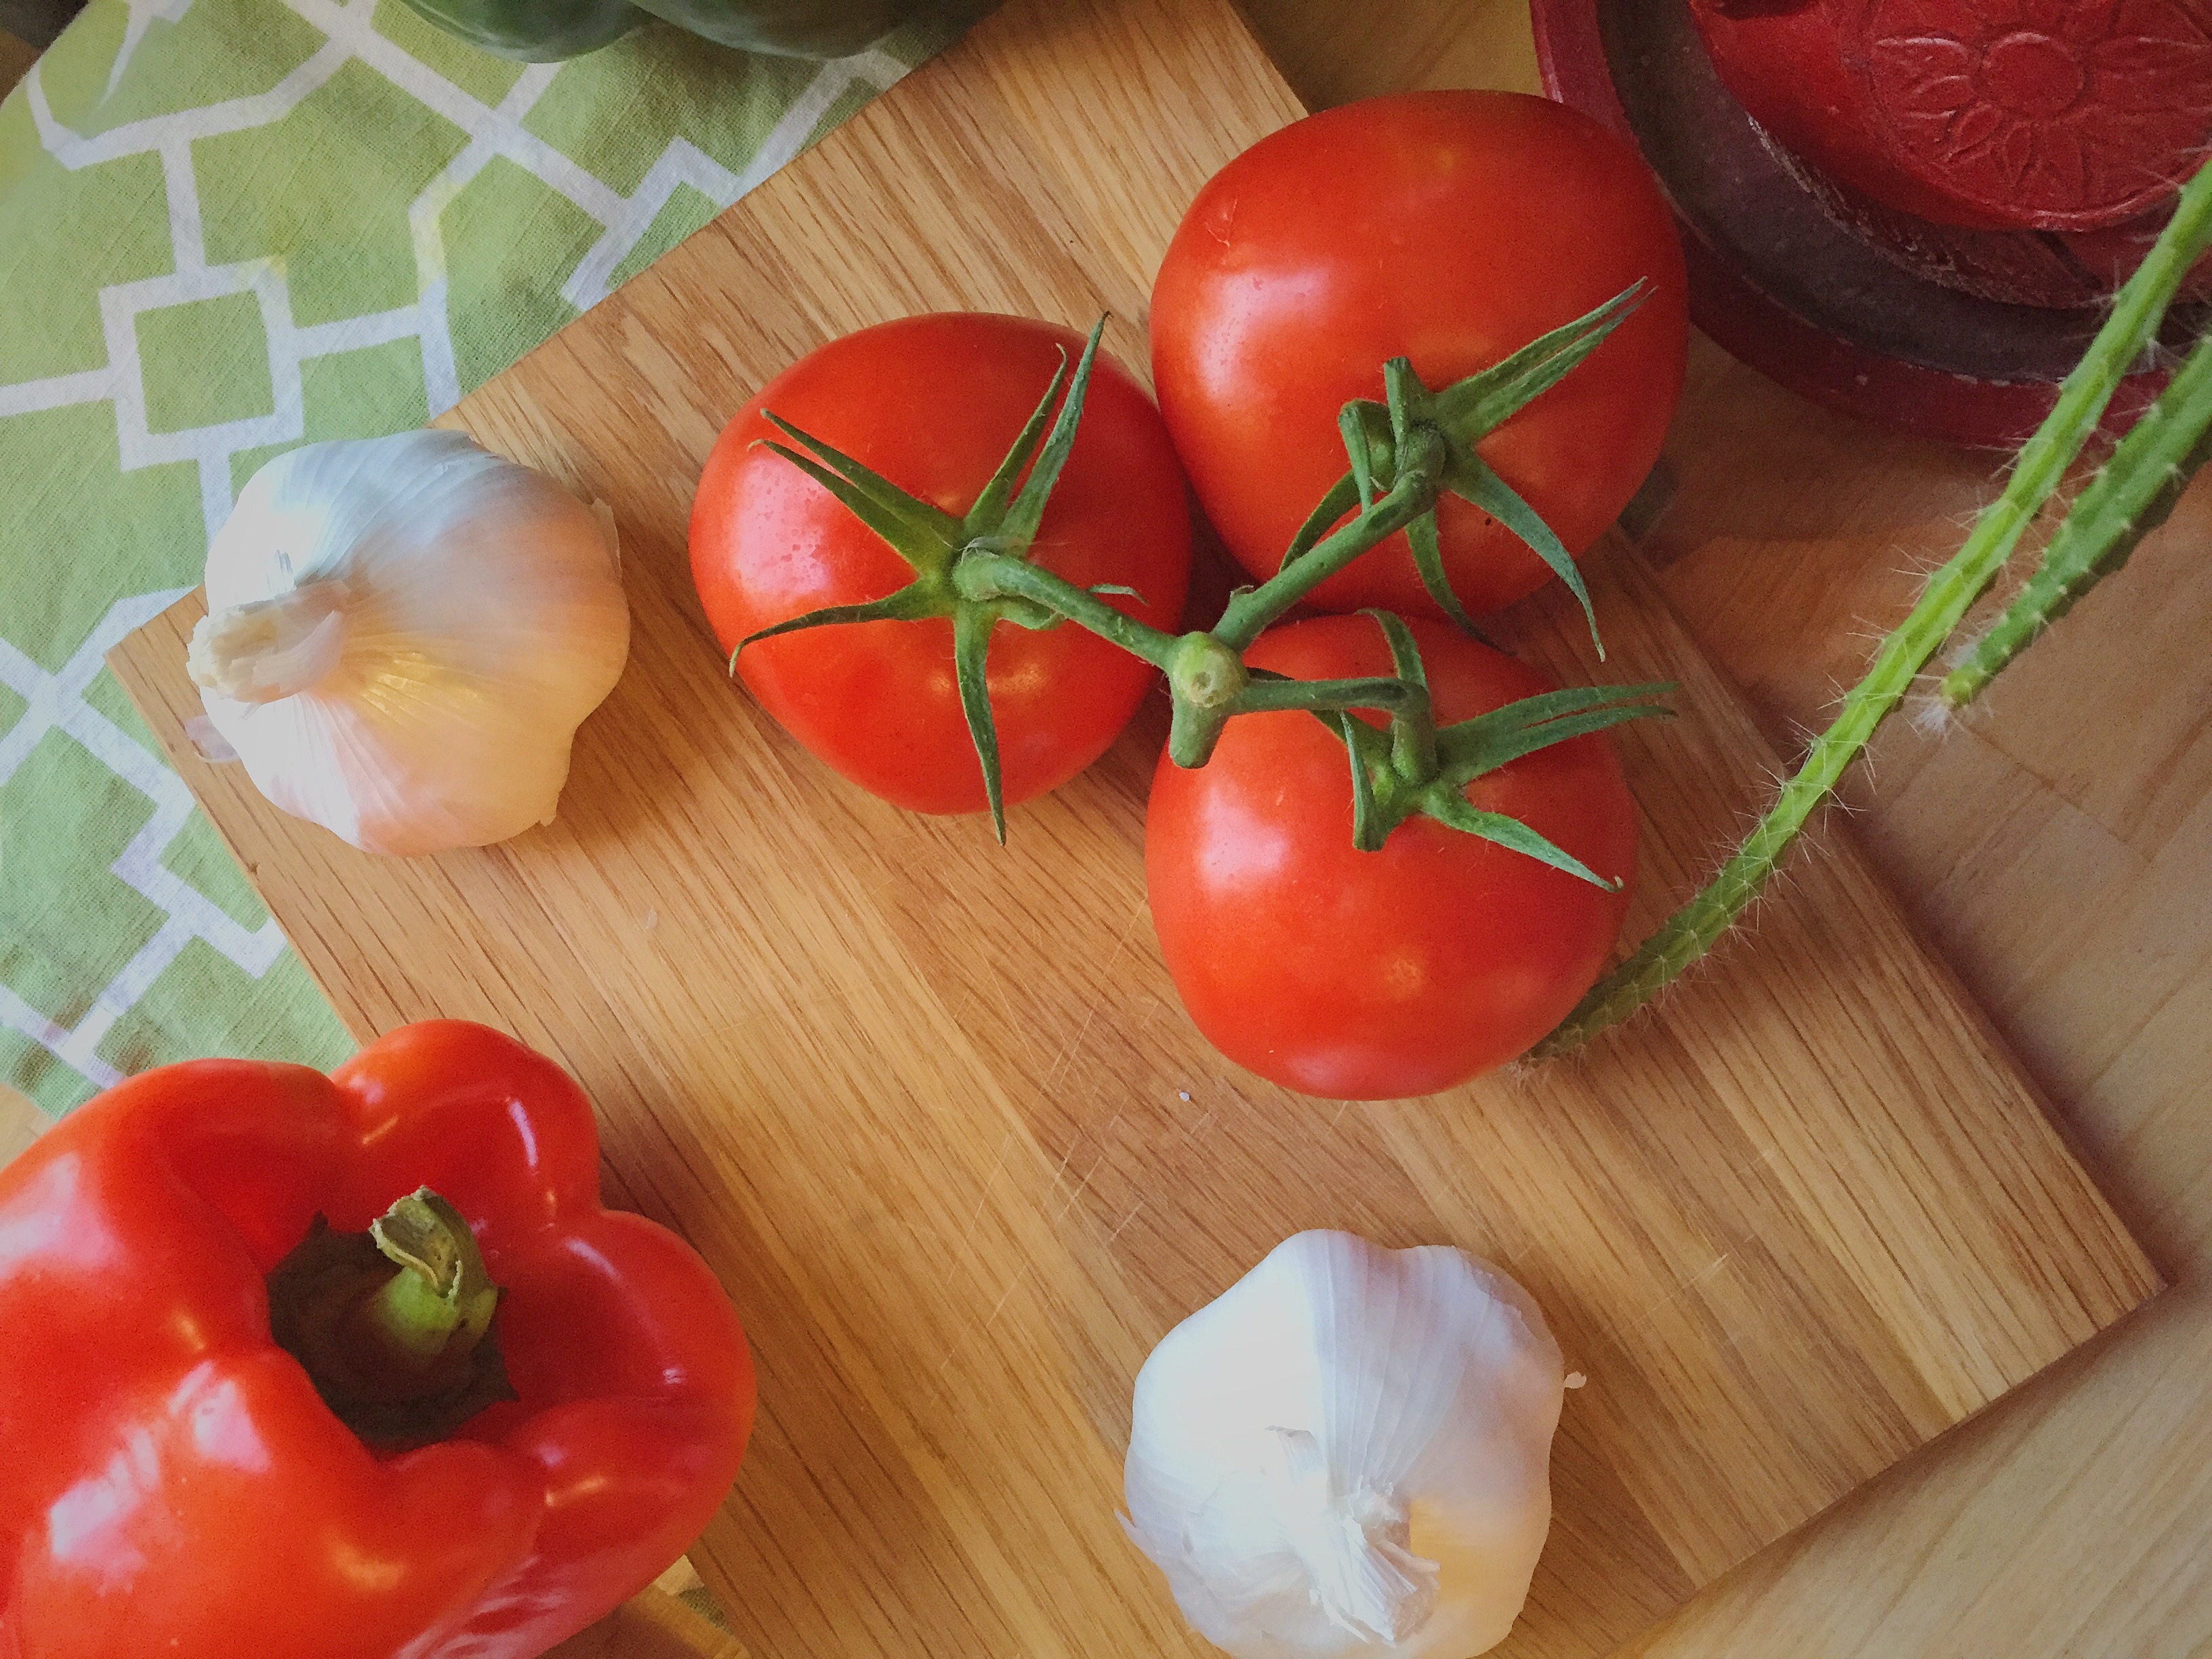
plant, fruit, food, mediterranean, garlic, produce, vegetable, healthy, cuisine, tomato, vitamin, peppers, bell pepper, tomatoes, vegan, cutting board, flowering plant, healthy diet, land plant, potato and tomato genus, vegetarian kitchen, red veggies